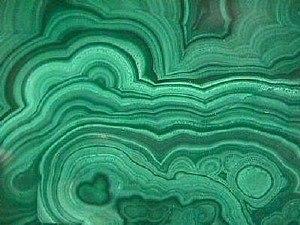
Le vert est un champ chromatique regroupant les couleurs situées sur le cercle chromatique entre le jaune et le bleu. Contrairement à d'autres couleurs, qui changent de nom quand elles sont lavées de blanc ou rabattues avec du noir, comme le rouge qui devient rose ou brun, le vert conserve son nom, vert pâle ou vert foncé, vert vif ou vert grisâtre.